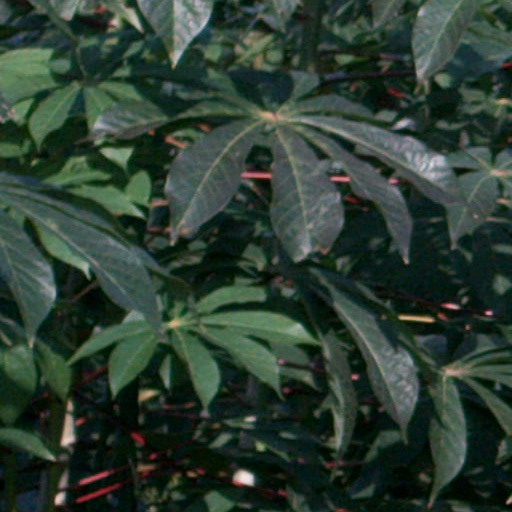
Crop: cassava